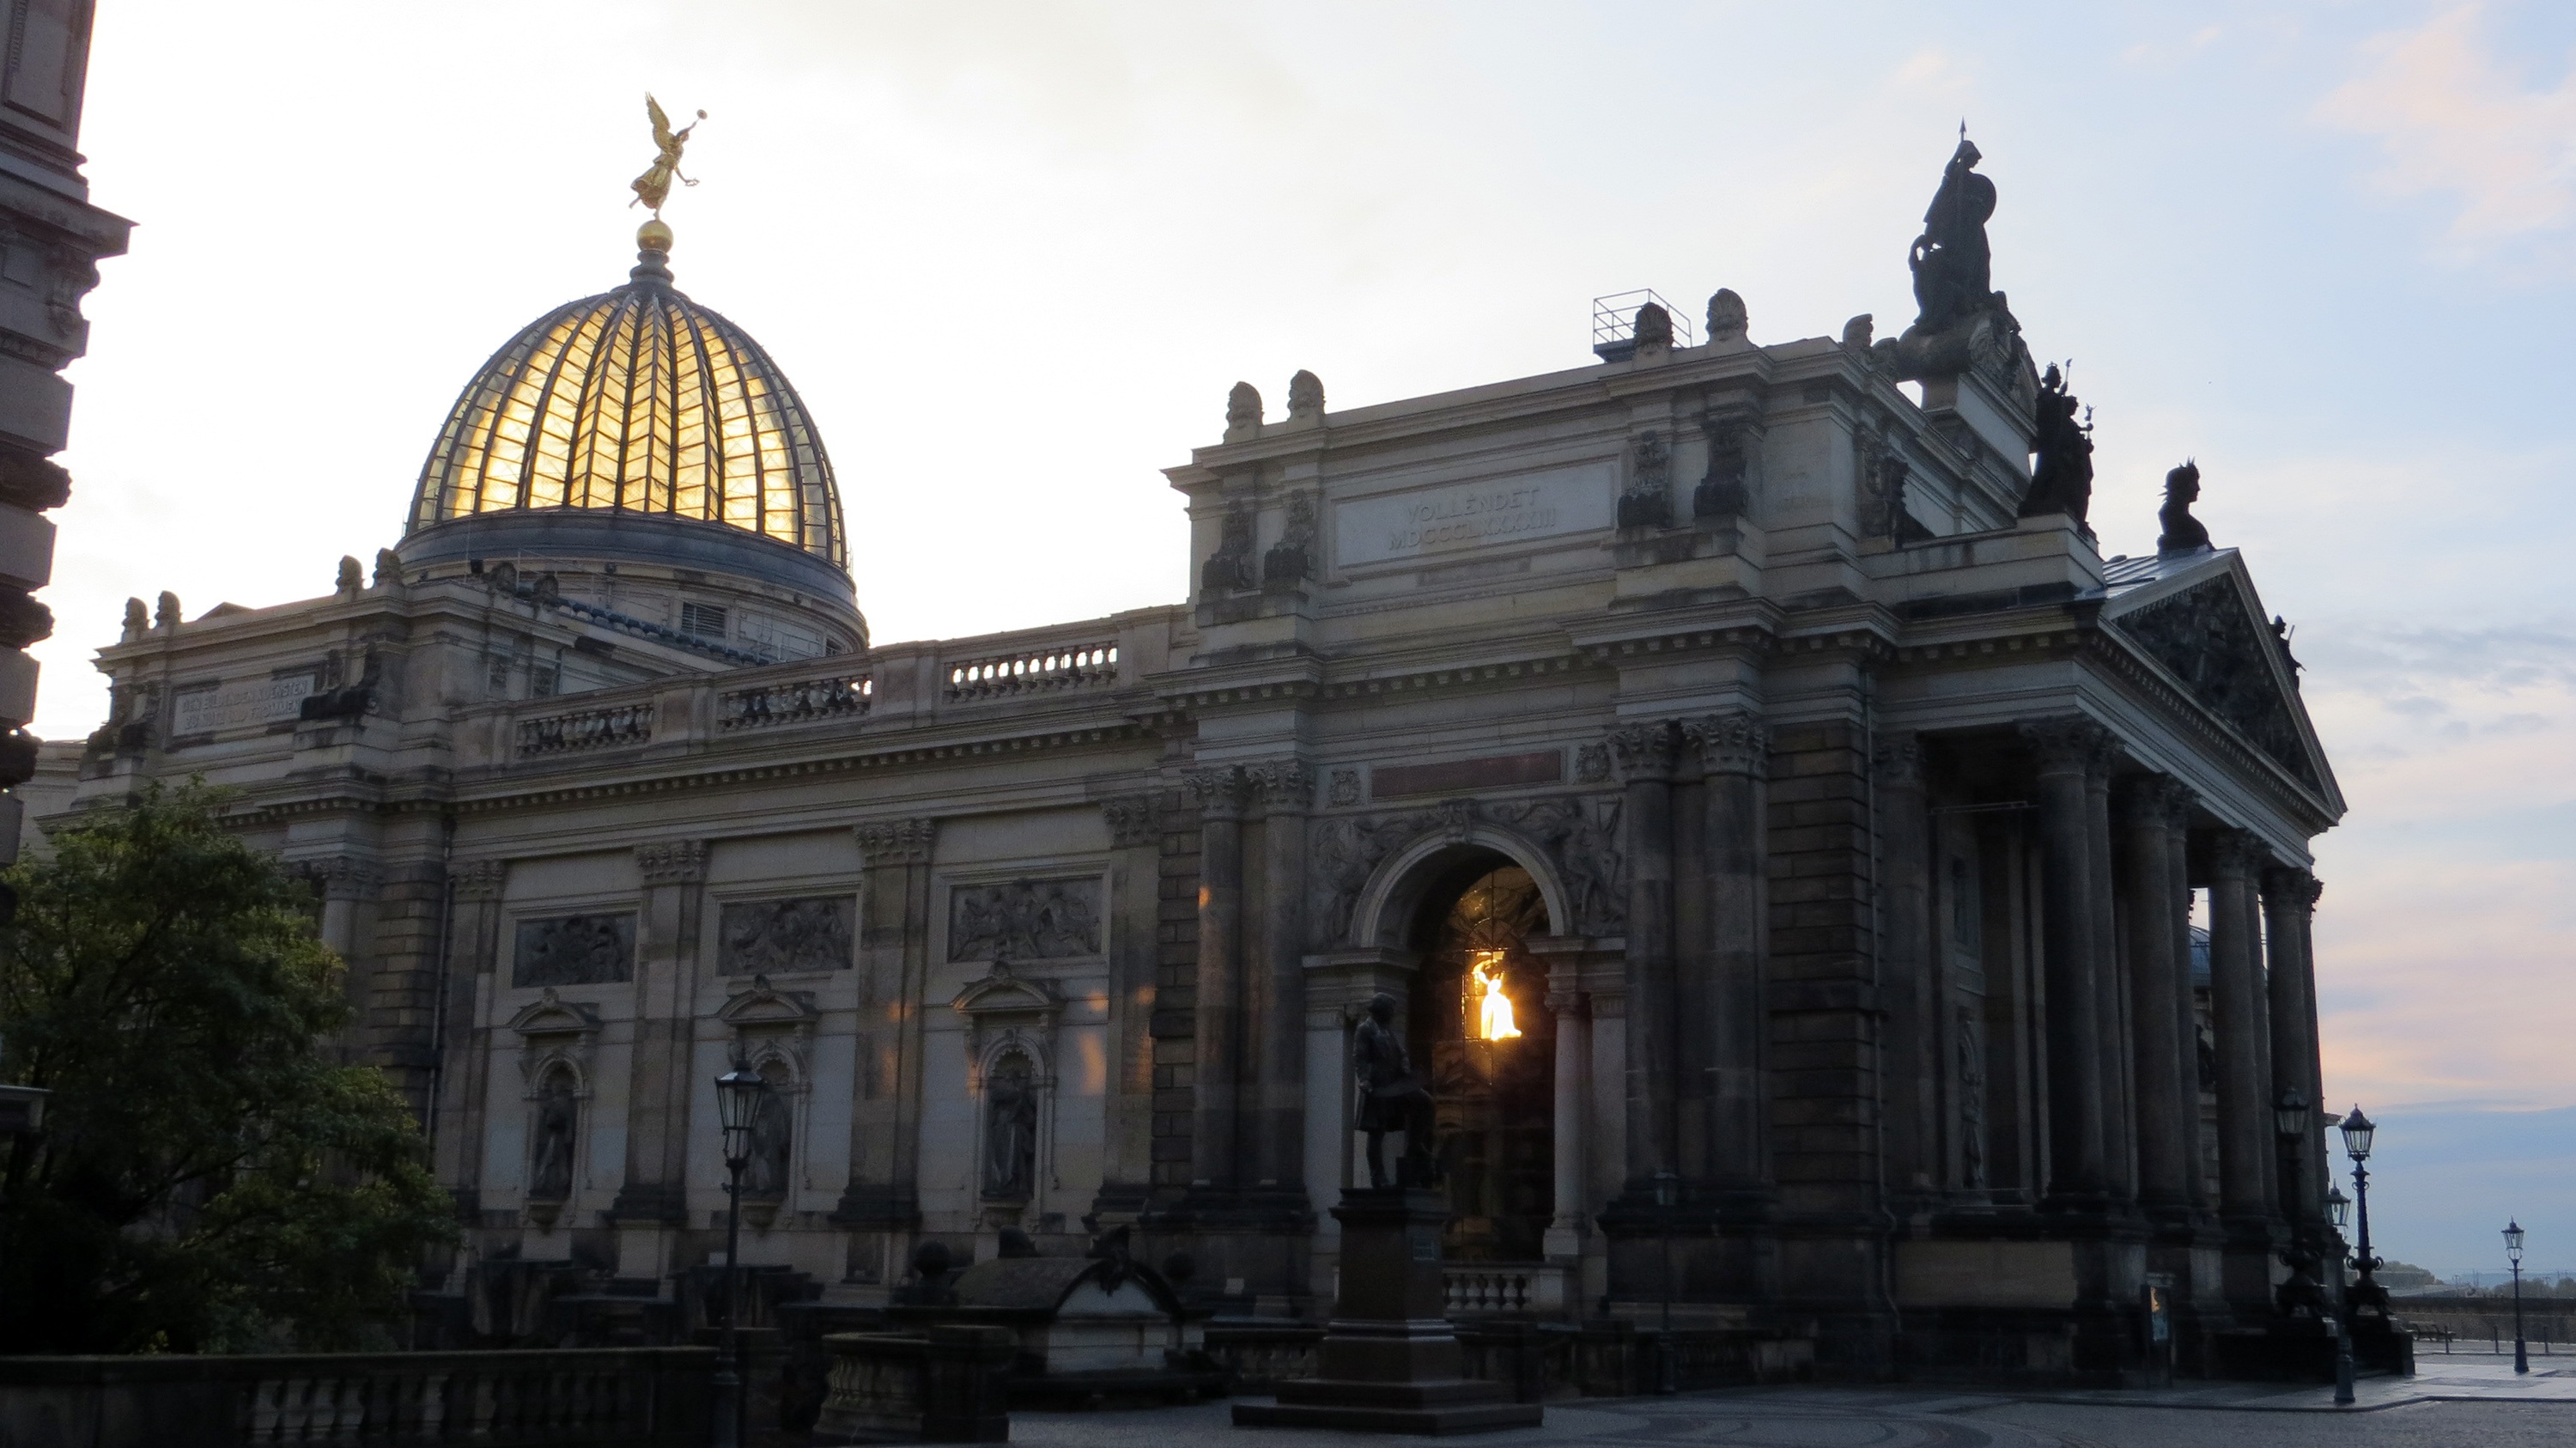
architecture, roof, building, monument, landmark, facade, church, cathedral, place of worship, ornament, places of interest, old town, angel, figure, synagogue, basilica, dome, historically, saxony, dresden, tours, historic site, part of the building, albertinum, ancient roman architecture